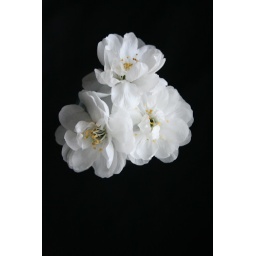
These little flowers grow on the trees in the park outside our apartment. They're just lovely.